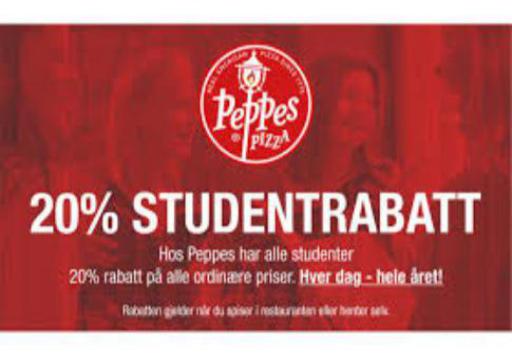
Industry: Food